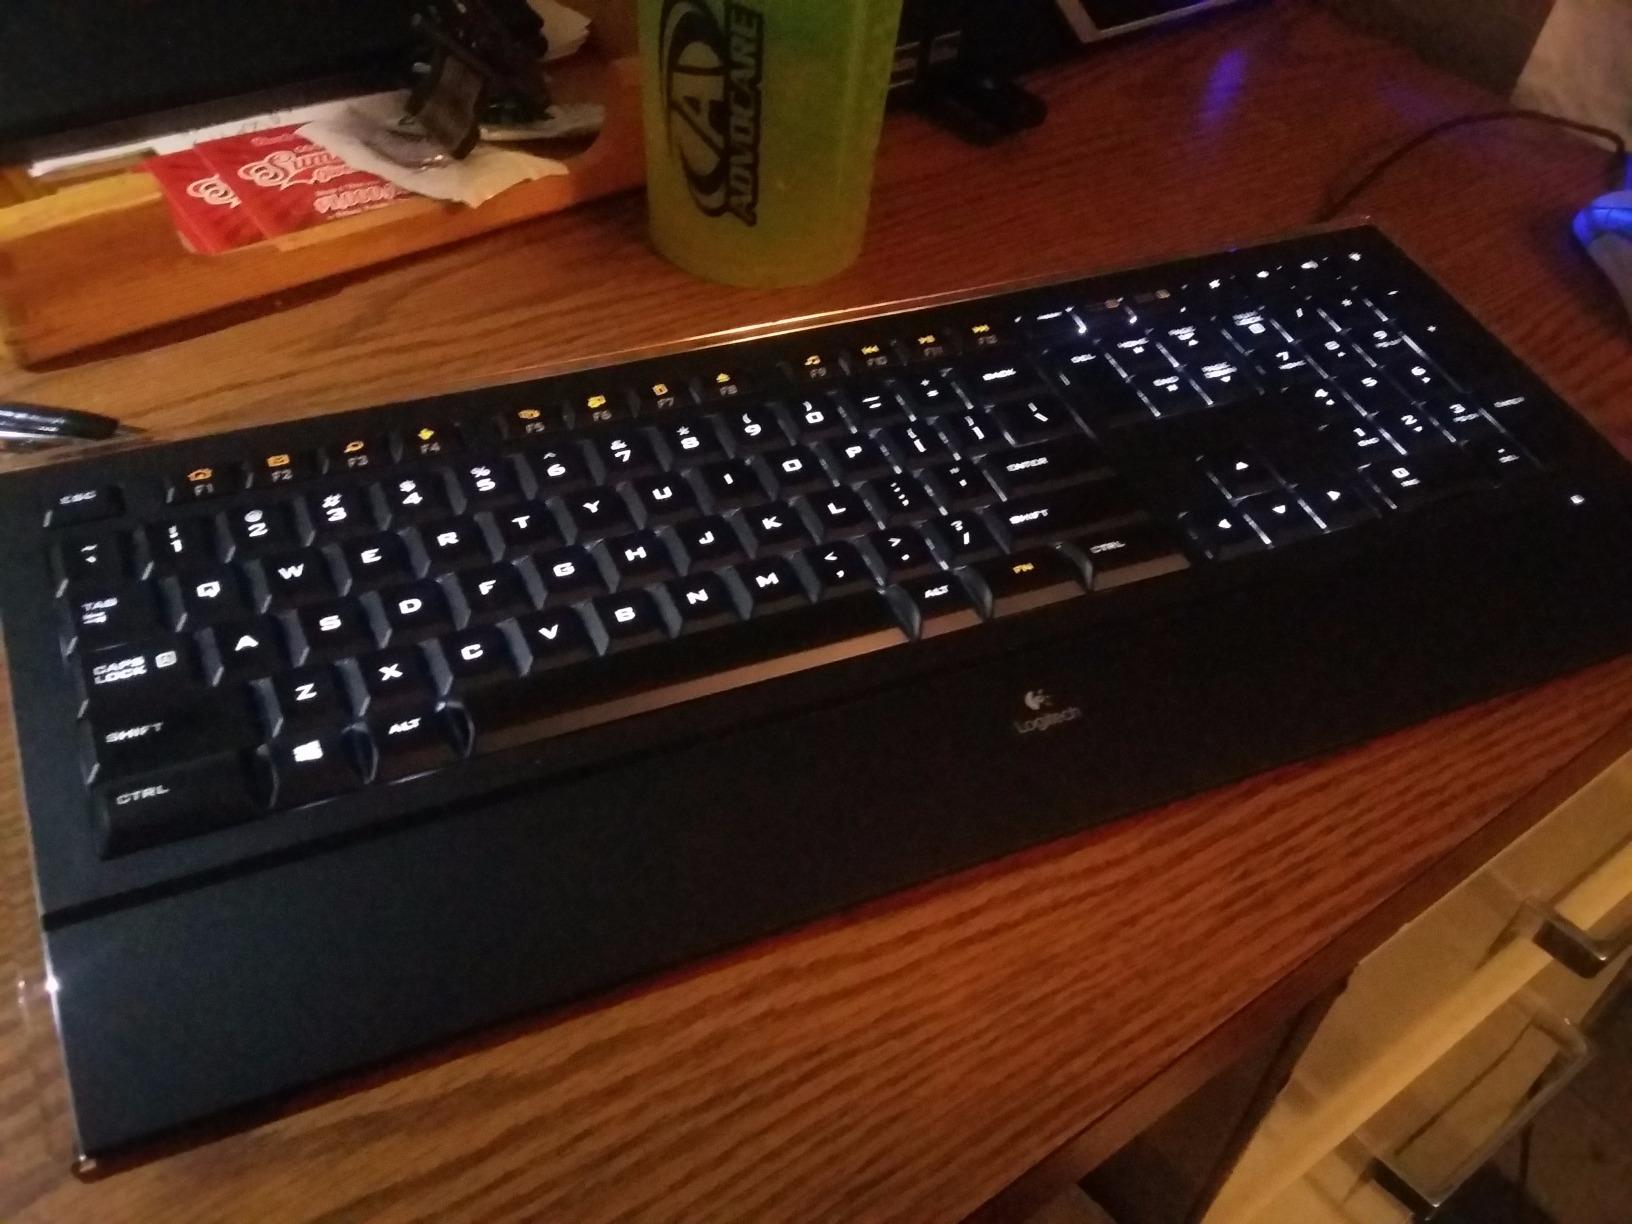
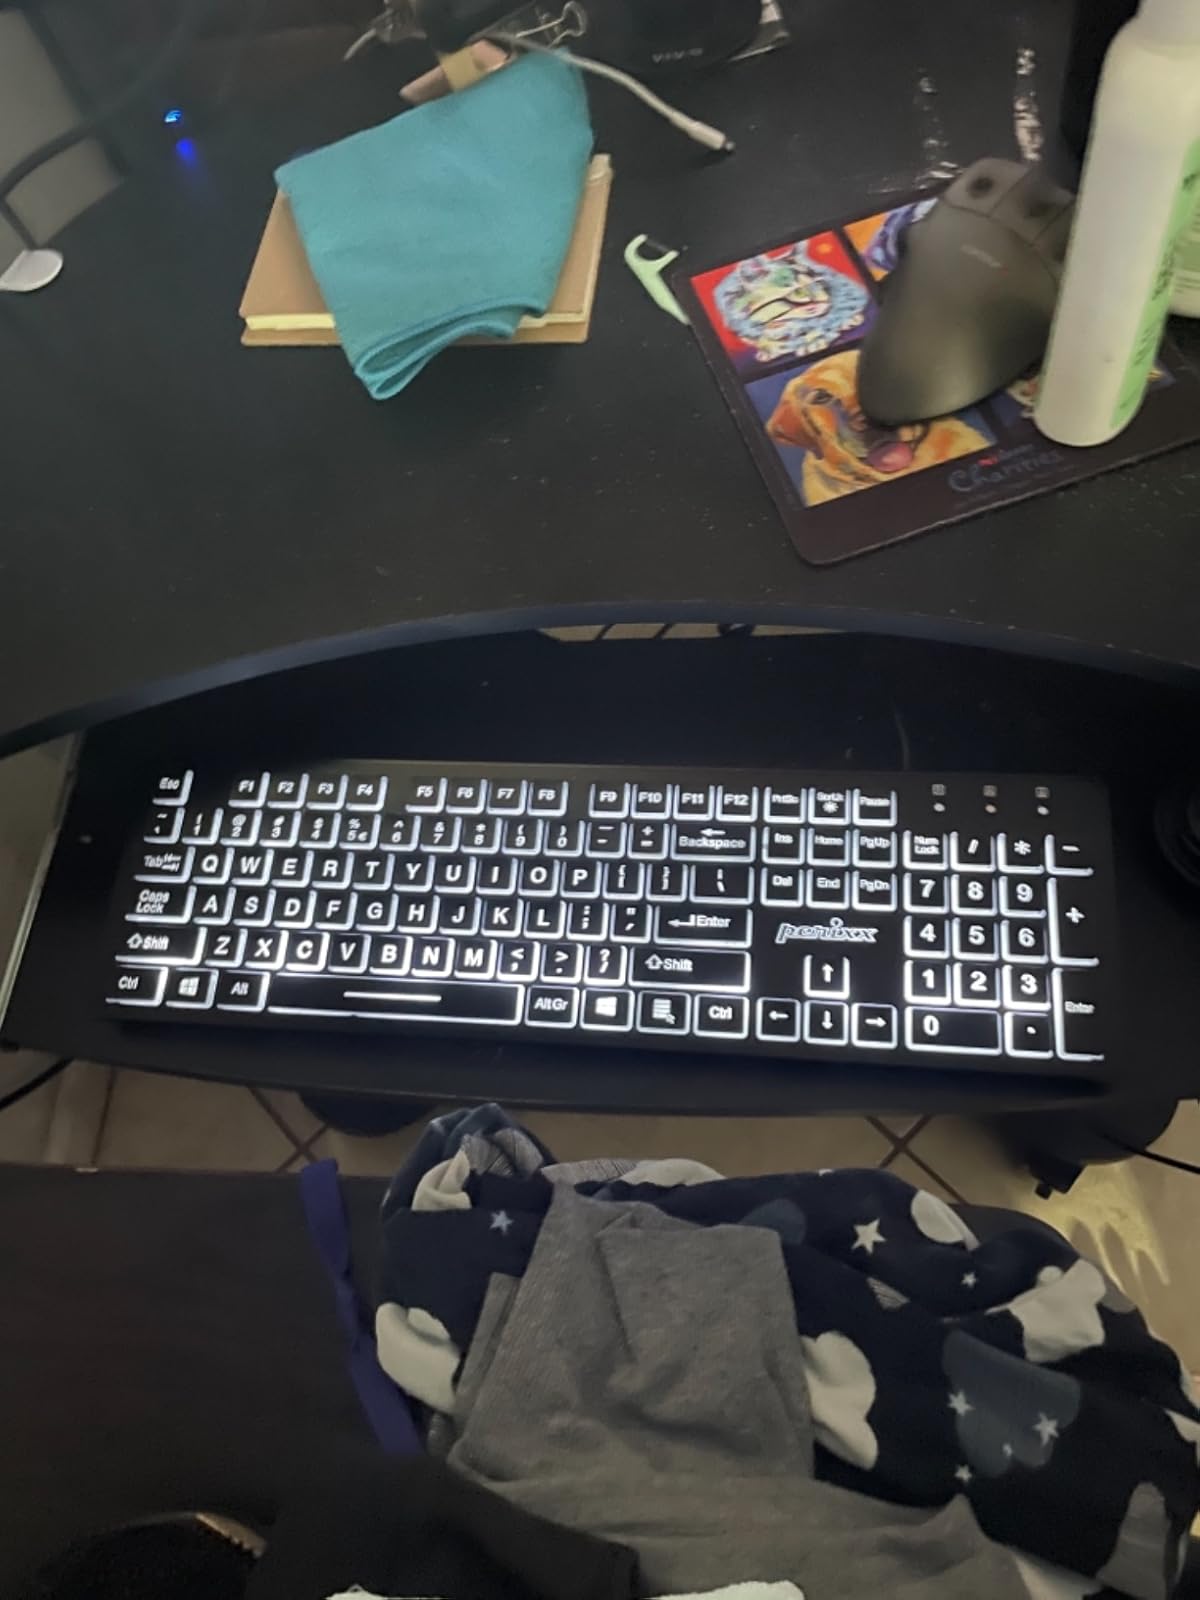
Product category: keyboard
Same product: no